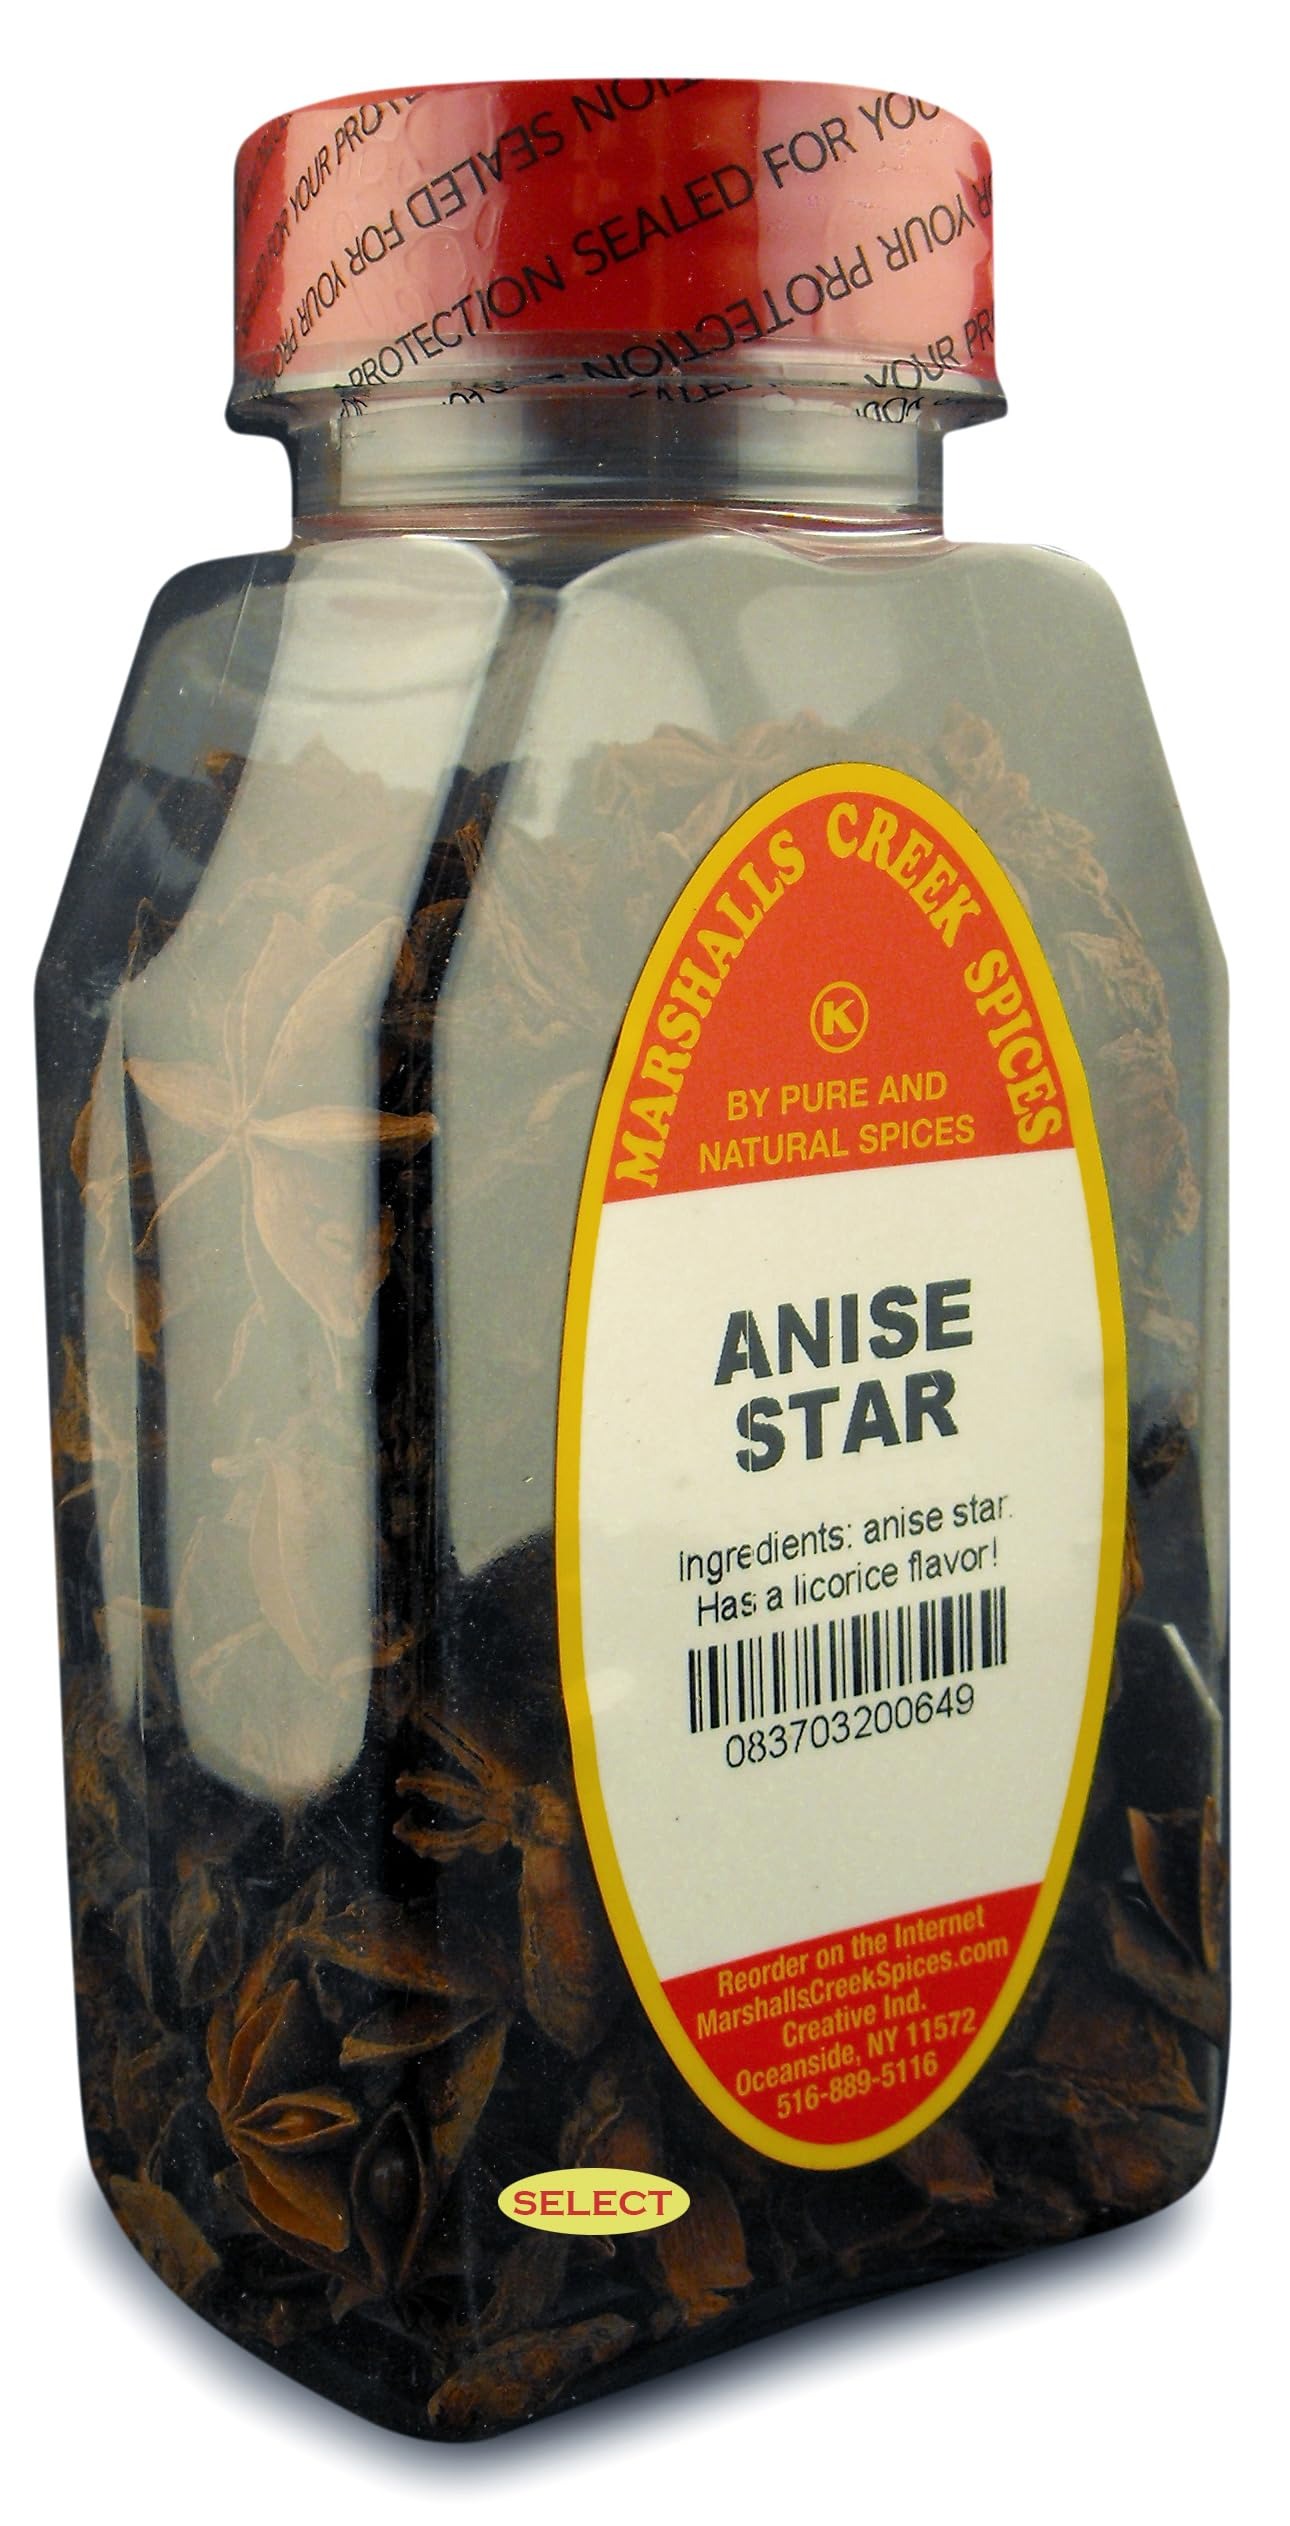
Item Name: Marshalls Creek Spices, Select ANISE STAR, STAR ANISE 2 ounces
Bullet Point 1: Marshalls Creek Spices buys in small quantities and packs weekly providing the freshest products possible. Fresher ingredients means more flavor and a longer shelf life.
Bullet Point 2: Premium Quality Spices, Specifically Sourced from the Best Producers. All individually Hand Packed to the Highest Standards in the industry. With over 35 years in the world of herbs and spices, Marshalls Creek Spices has the expertise and knowledge to produce a superior product.
Bullet Point 3: All Natural & Kosher. No Fillers - No MSG
Bullet Point 4: Premium Grade, Gourmet Quality
Value: 2.0
Unit: Ounce

Price: 13.99